Charisse Phillips

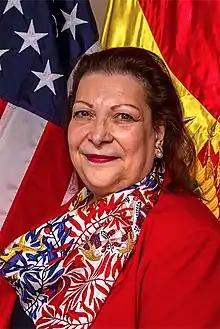

Charisse Phillips is an American diplomat serving as the United States Chargé d'affaires to Bolivia between August 2020 – October 2022.